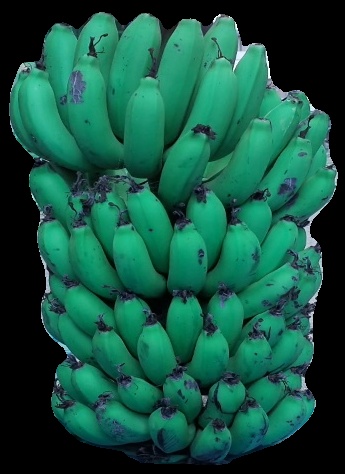
Variety: pachbale
Grade: grade2